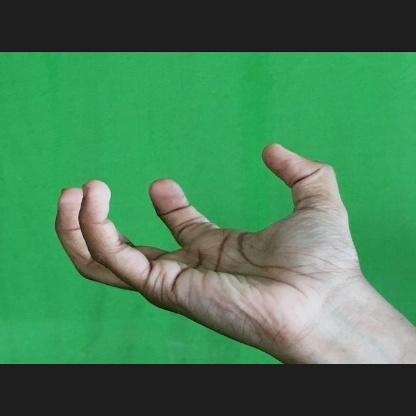
Mudra: Padmakosha